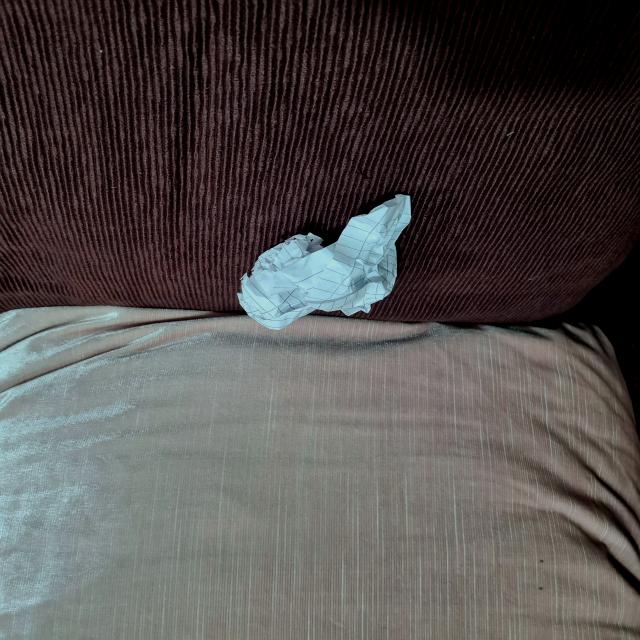
Label: tissues